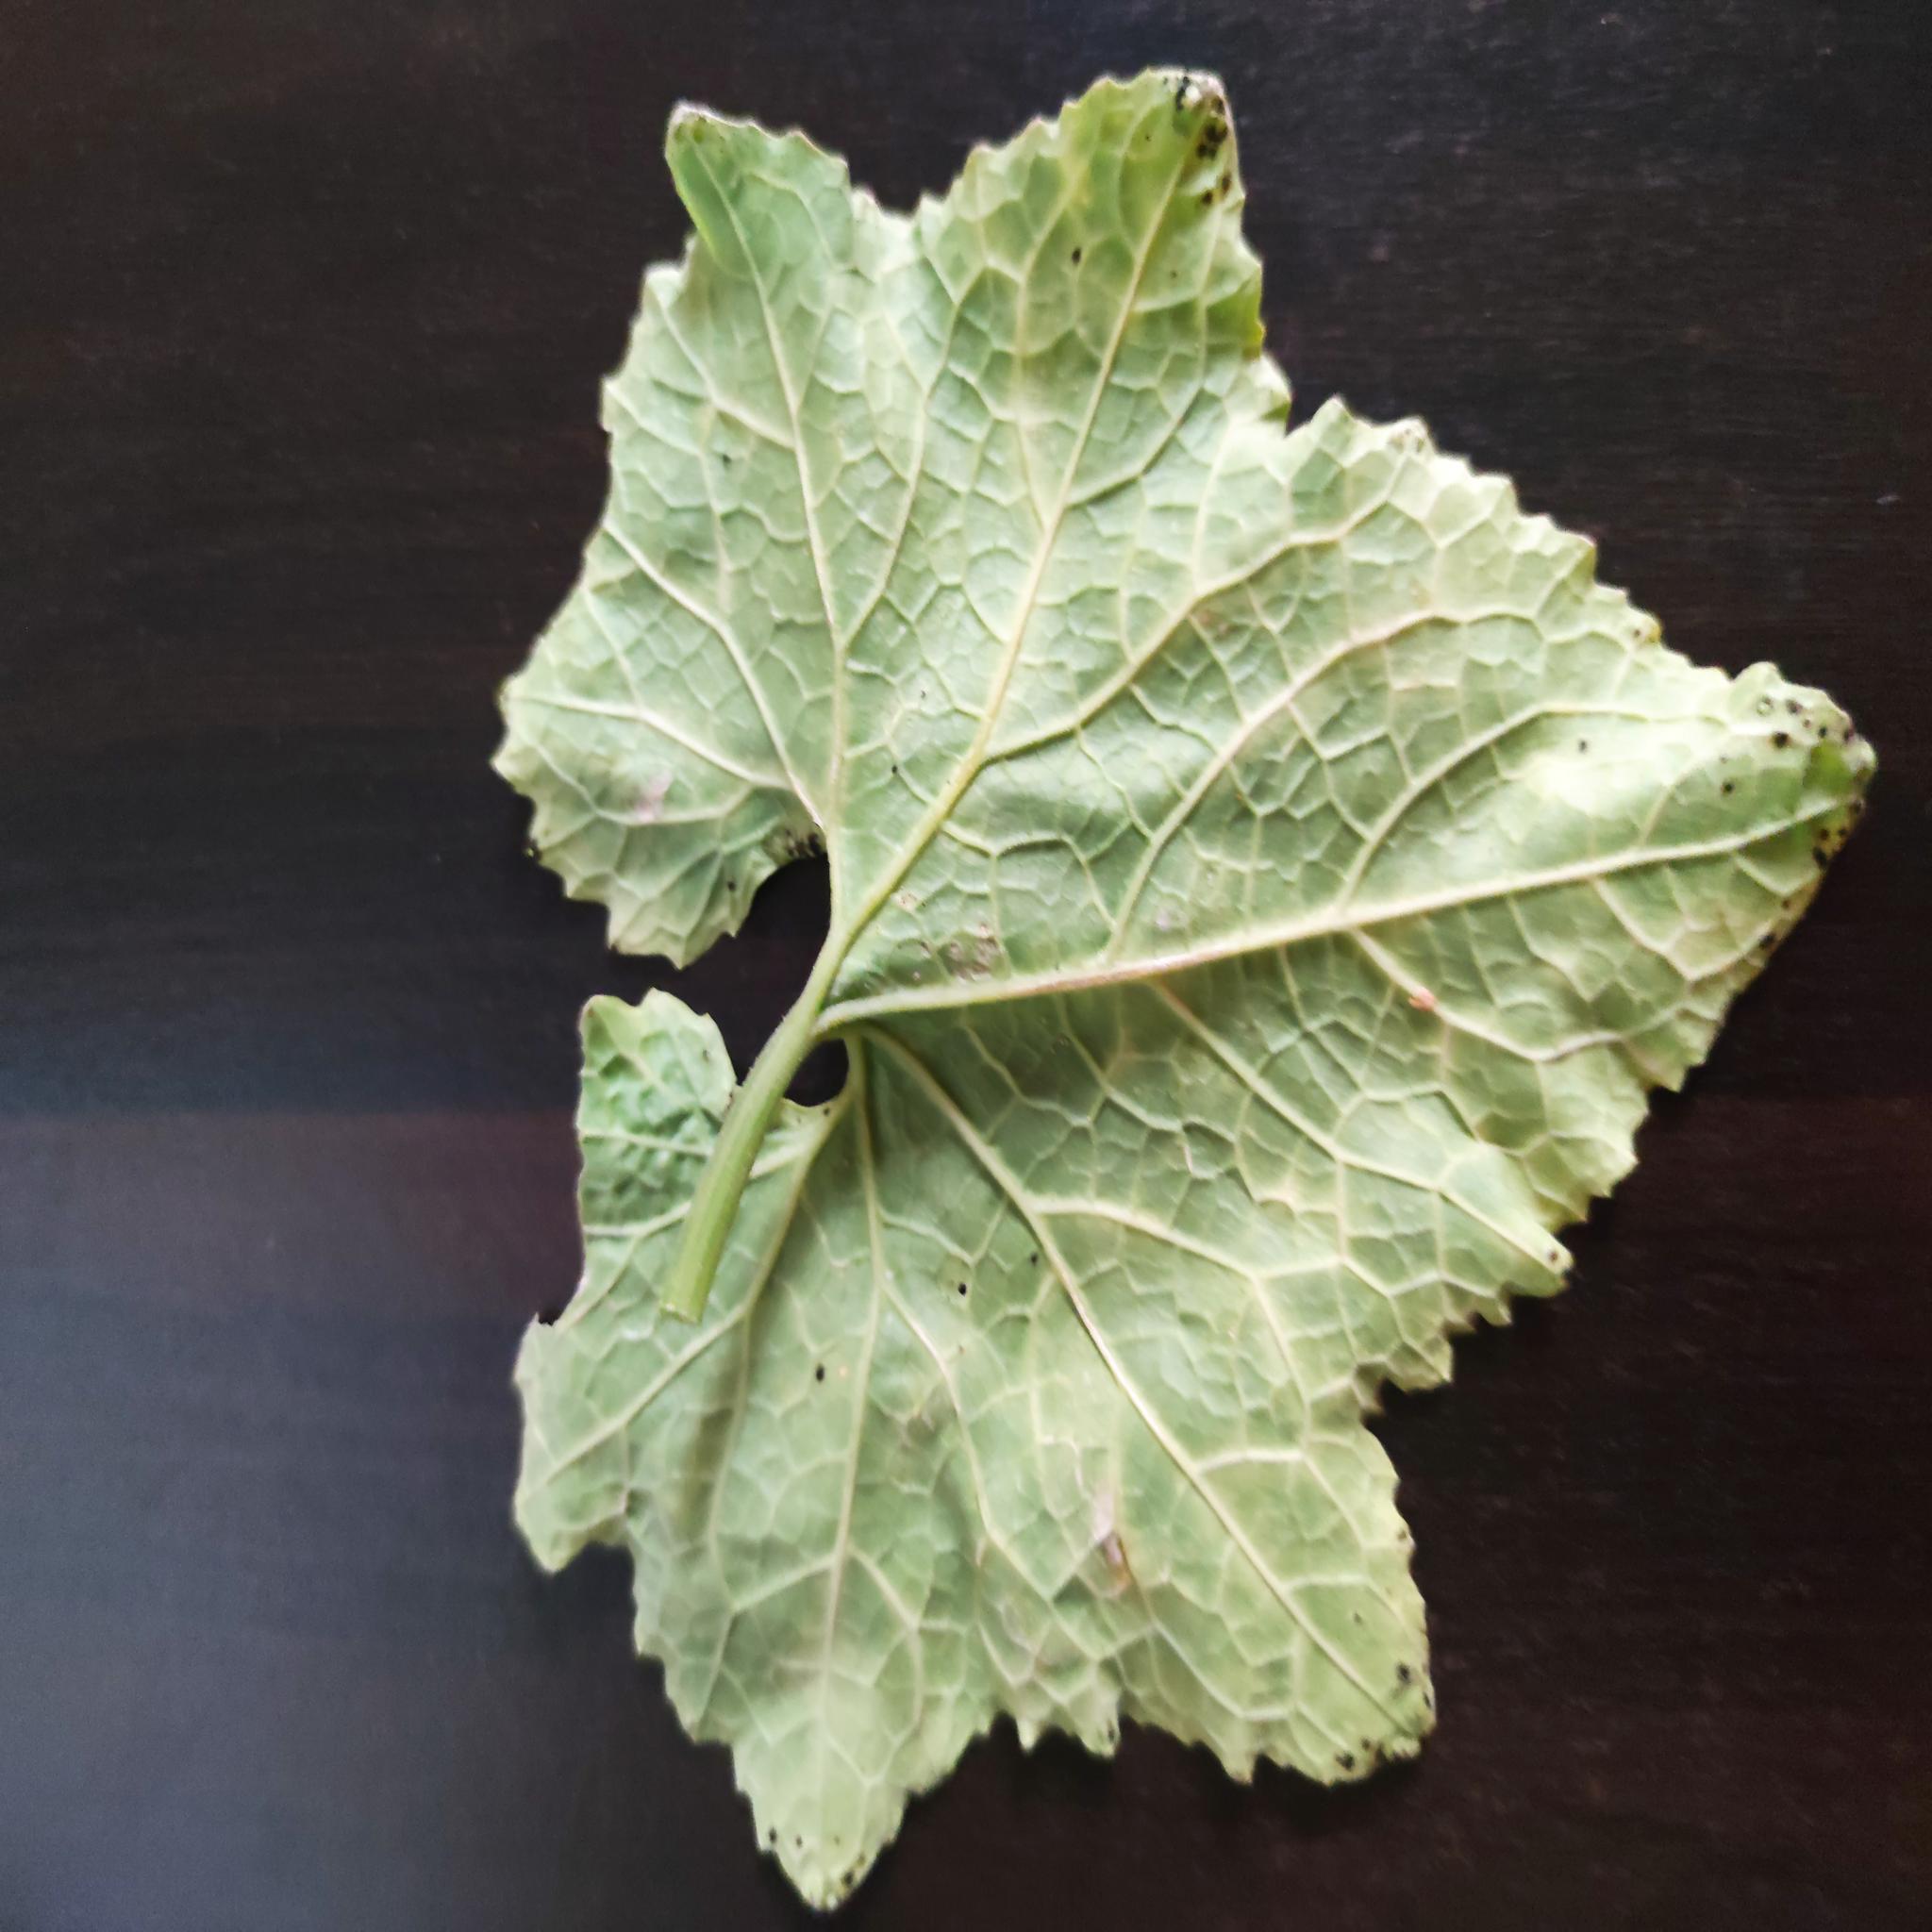
Label: Aphid